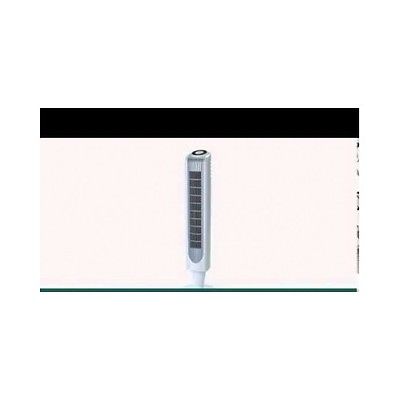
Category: fan